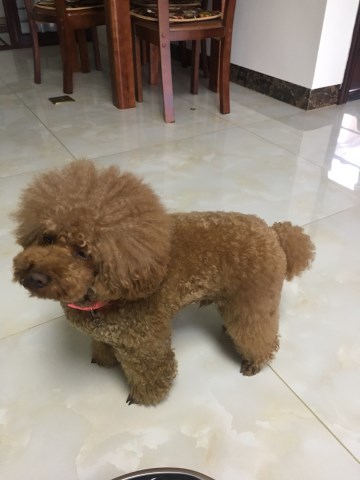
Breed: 7449-n000128-teddy